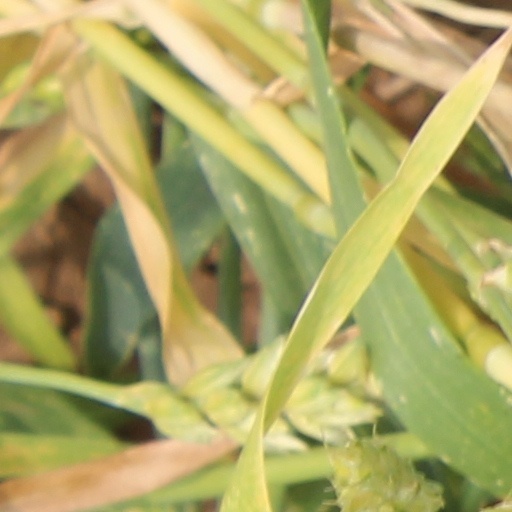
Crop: wheat